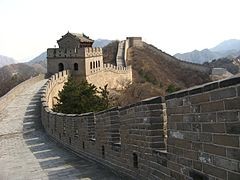
Landmark: Great Wall of China